History of Zambia

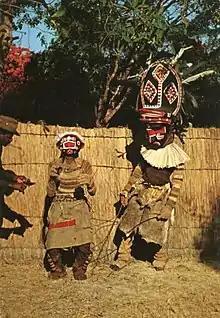
Makishi dancer, found in North-Western Zambia, represent spirits of a deceased who returns to assist the living

But perhaps the most notable instance of this increased militarization was the rise of the Zulu under the leadership of Shaka. Pressures from the English colonialists in the Cape and increased militarization of the Zulu resulted in the Mfecane (the crushing). The Zulu expanded by assimilating the women and children of tribes they defeated, if the men of these Nguni tribes escaped slaughter, they used the military tactics of the Zulu to attack other groups.